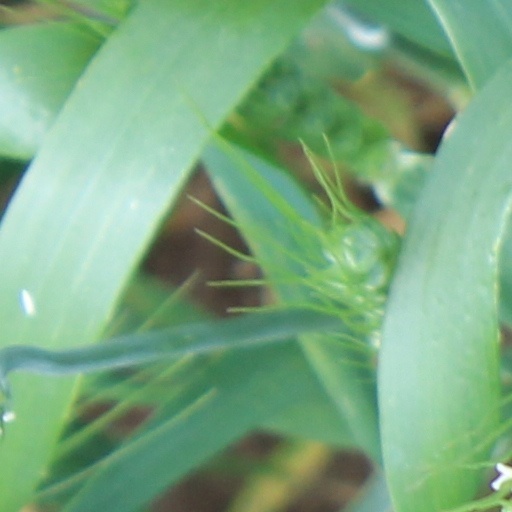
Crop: wheat